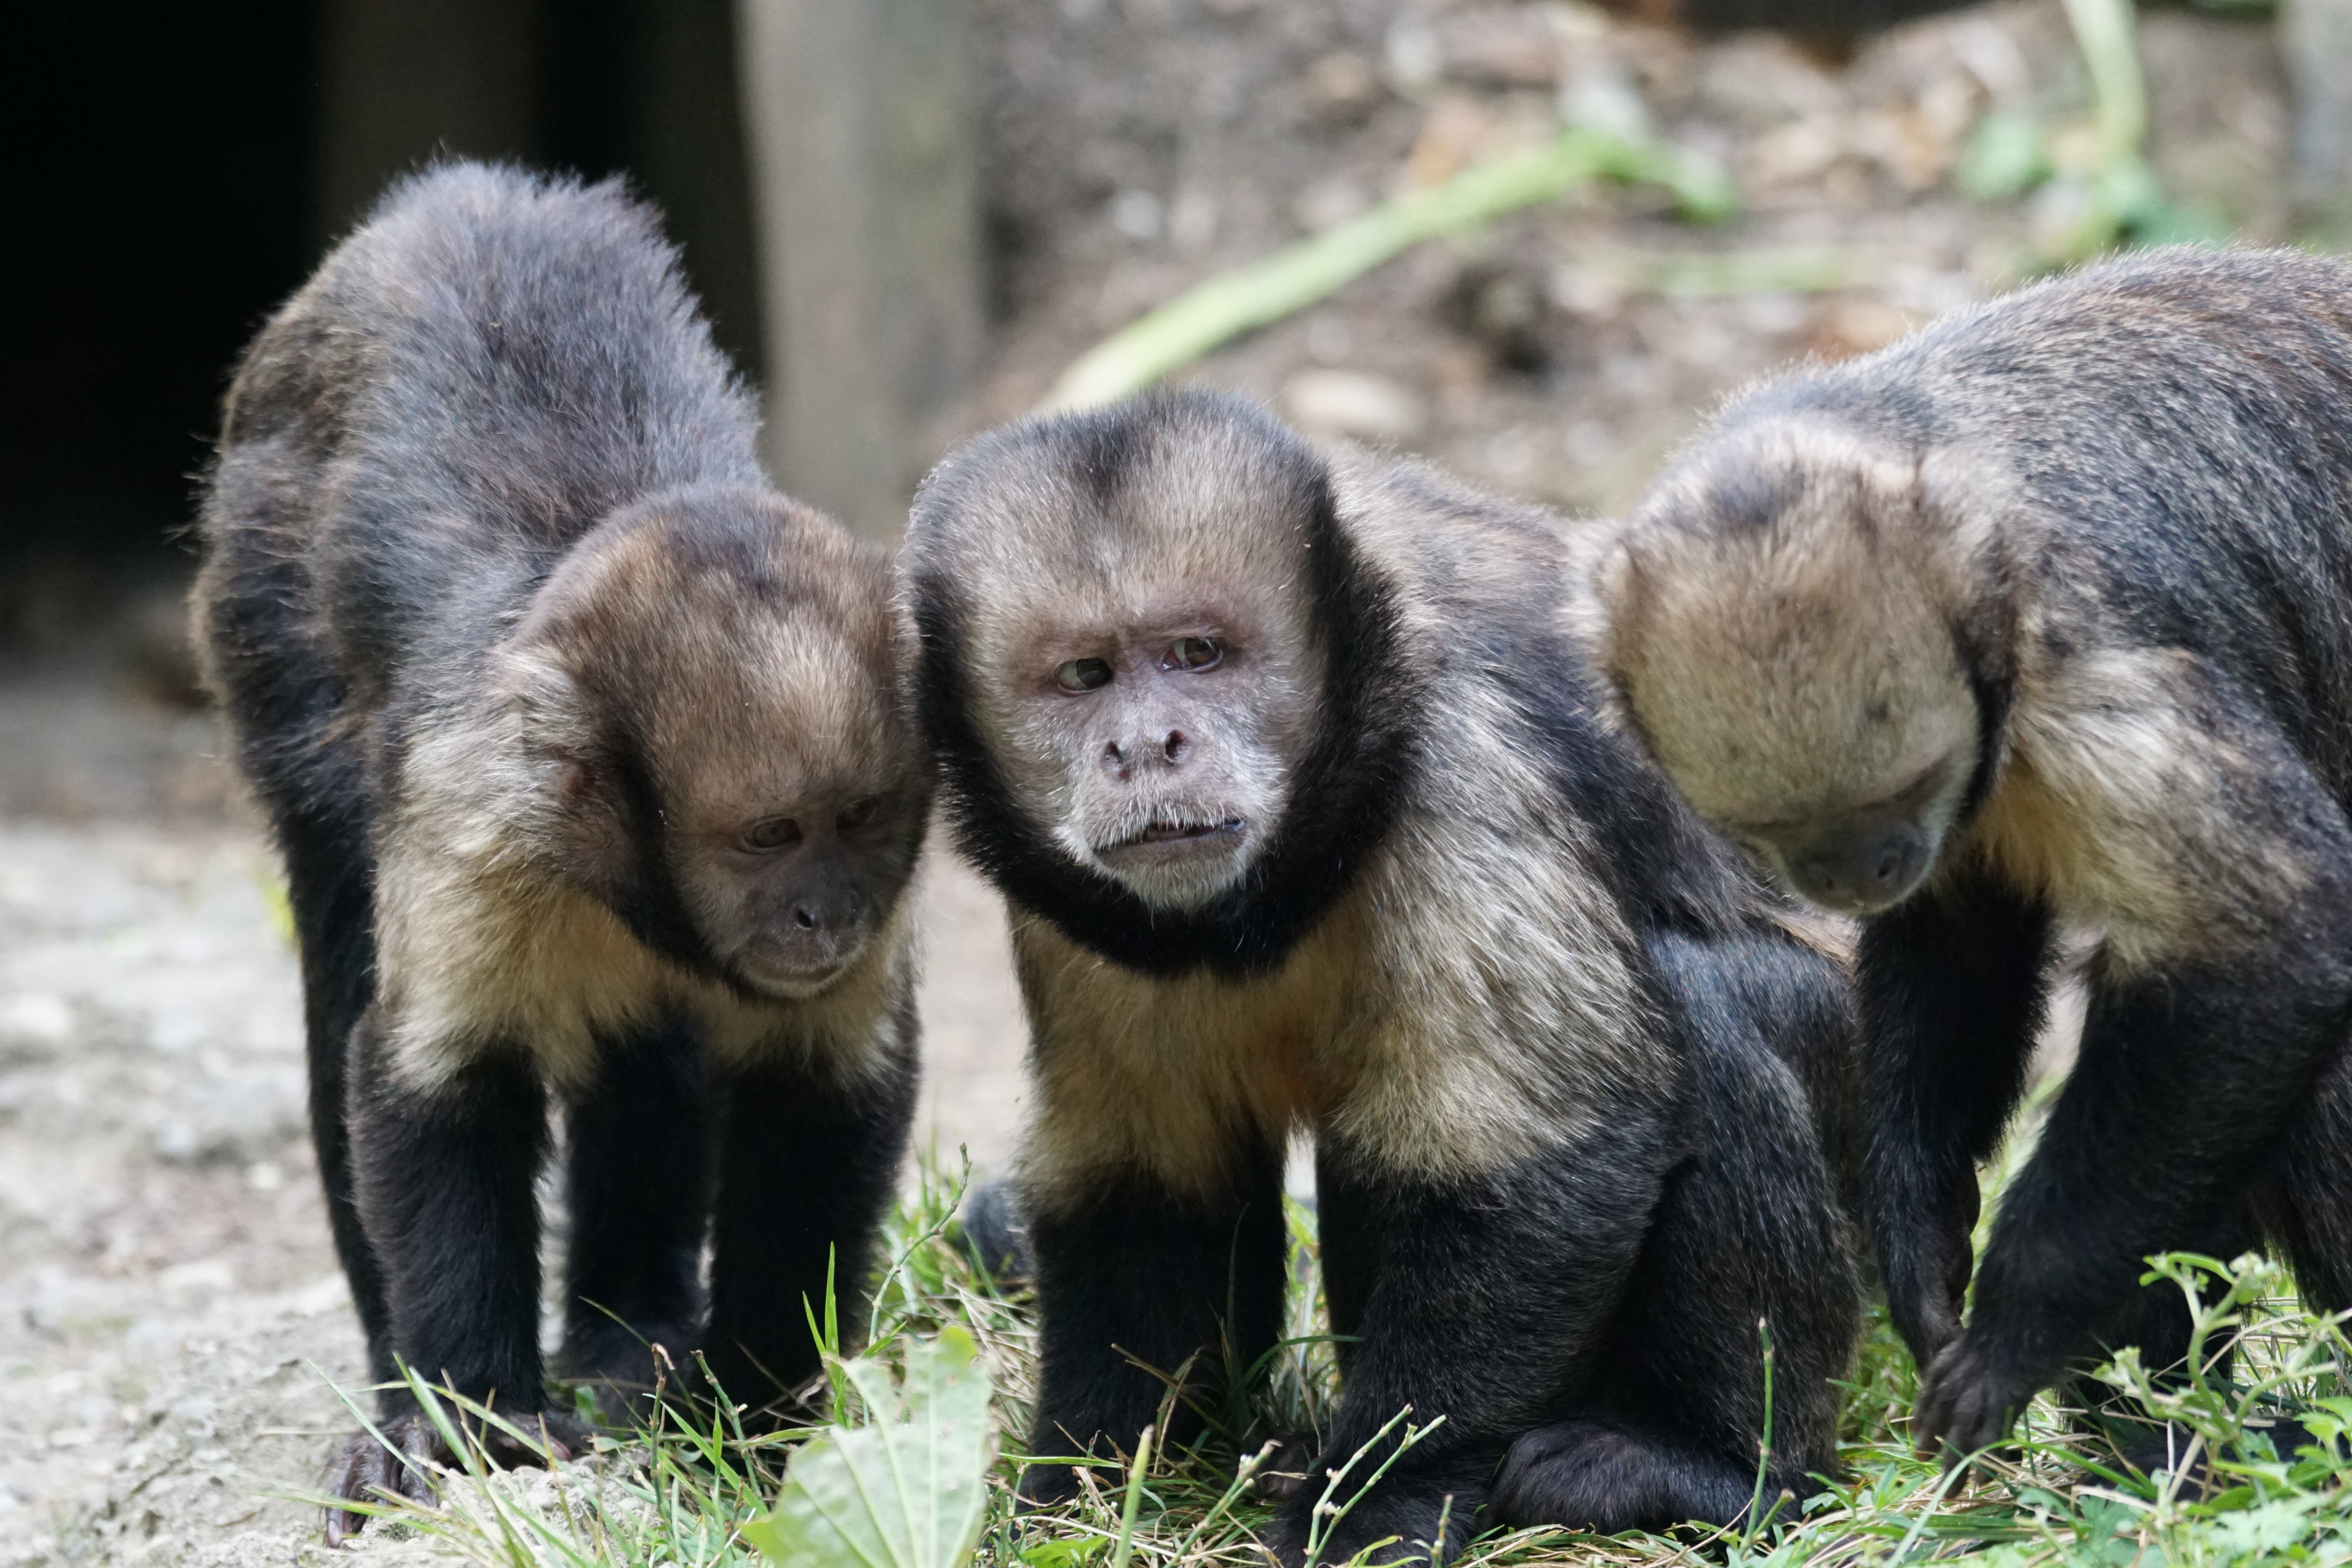
wildlife, zoo, food, mammal, fauna, primate, chimpanzee, ape, vertebrate, macaque, old world monkey, capuchin monkey, western gorilla, common chimpanzee, new world monkey, tufted capuchin